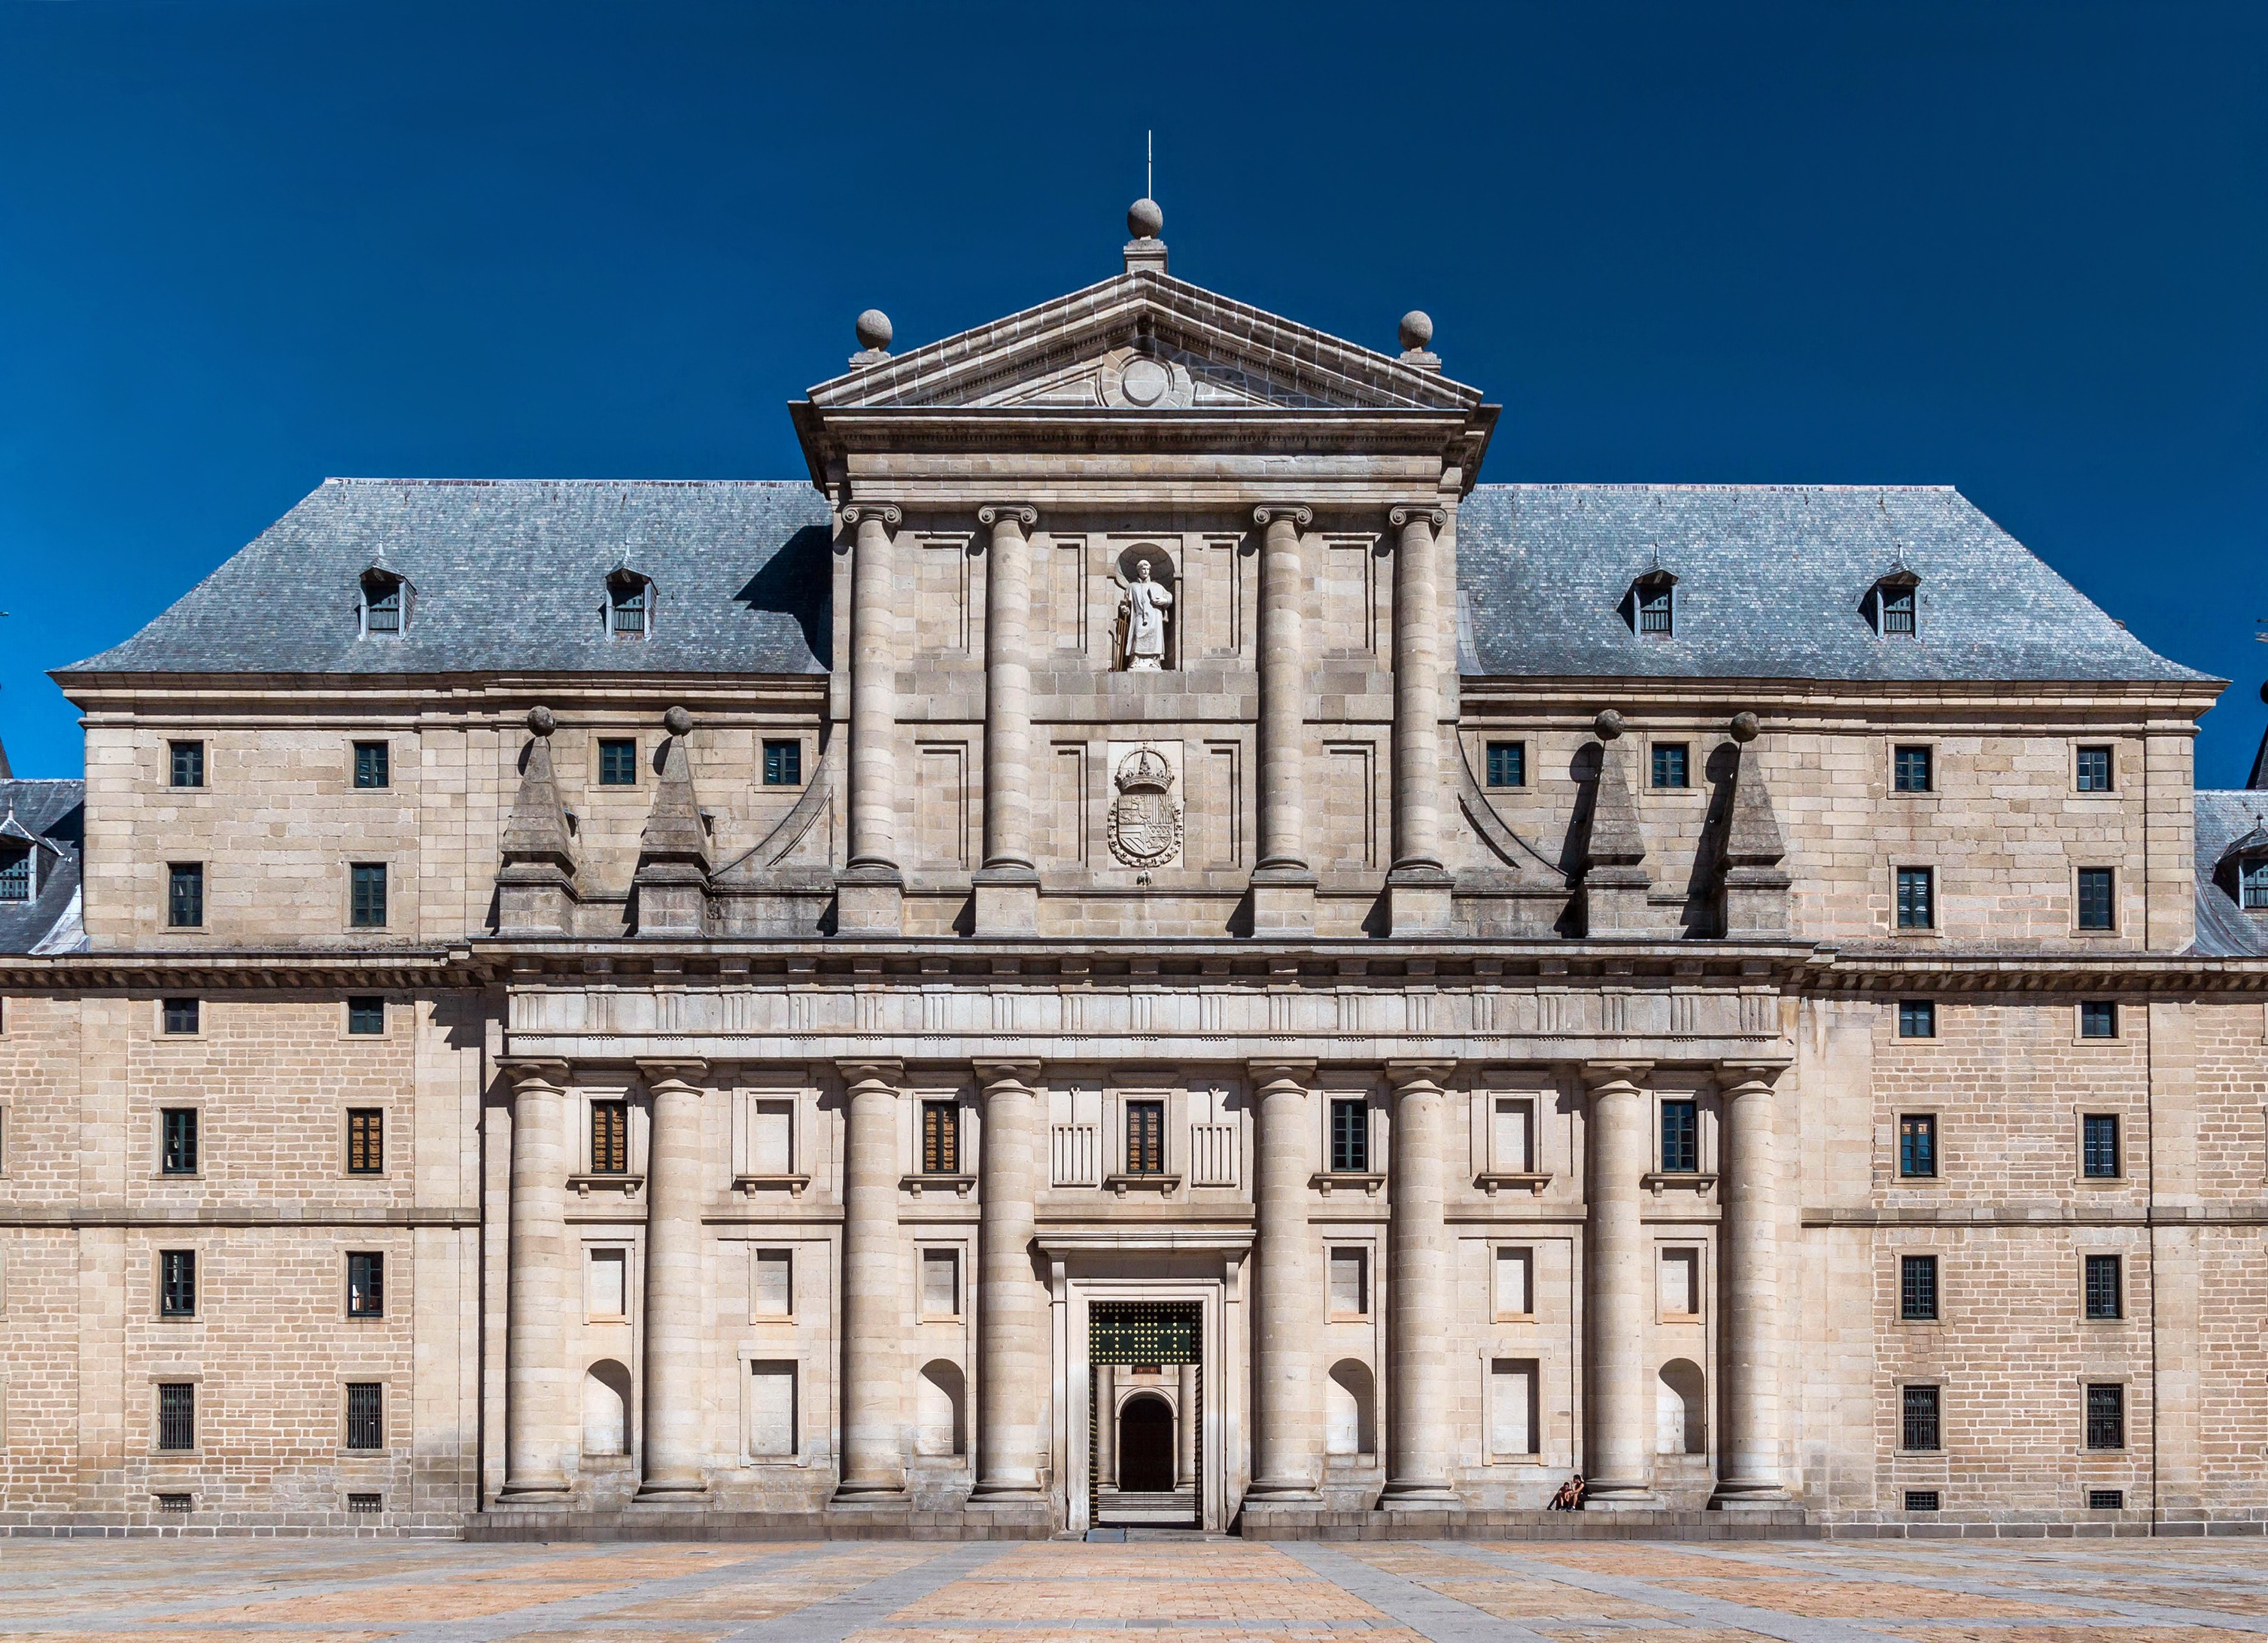
architecture, building, chateau, religion, facade, church, place of worship, outside, spain, monastery, synagogue, basilica, classical architecture, historic site, saint lawrence